Island syndrome

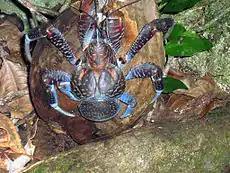
A coconut crab, an example of insular gigantism. It is placed atop a coconut for size comparison

Interspecific competition between continental species drives divergence of body size so that species may avoid high levels of competition by occupying distinct niches. Reduced interspecific competition between insular species reduces this selection pressure for species to occupy distinct niches. As a result, there is less diversity in the body size of insular species. Typically small mammals increase in size (for example fossa are a larger insular relative of the mongoose) while typically large mammals decrease in size (for example the Malagasy hippopotamuses are smaller insular relatives of continental hippopotamuses). These are examples of insular gigantism and insular dwarfism respectively. This observed effect is called Foster's rule. Conversely, birds and reptiles tend to exhibit insular gigantism, exemplified by the moa, cassowary and Komodo dragon.